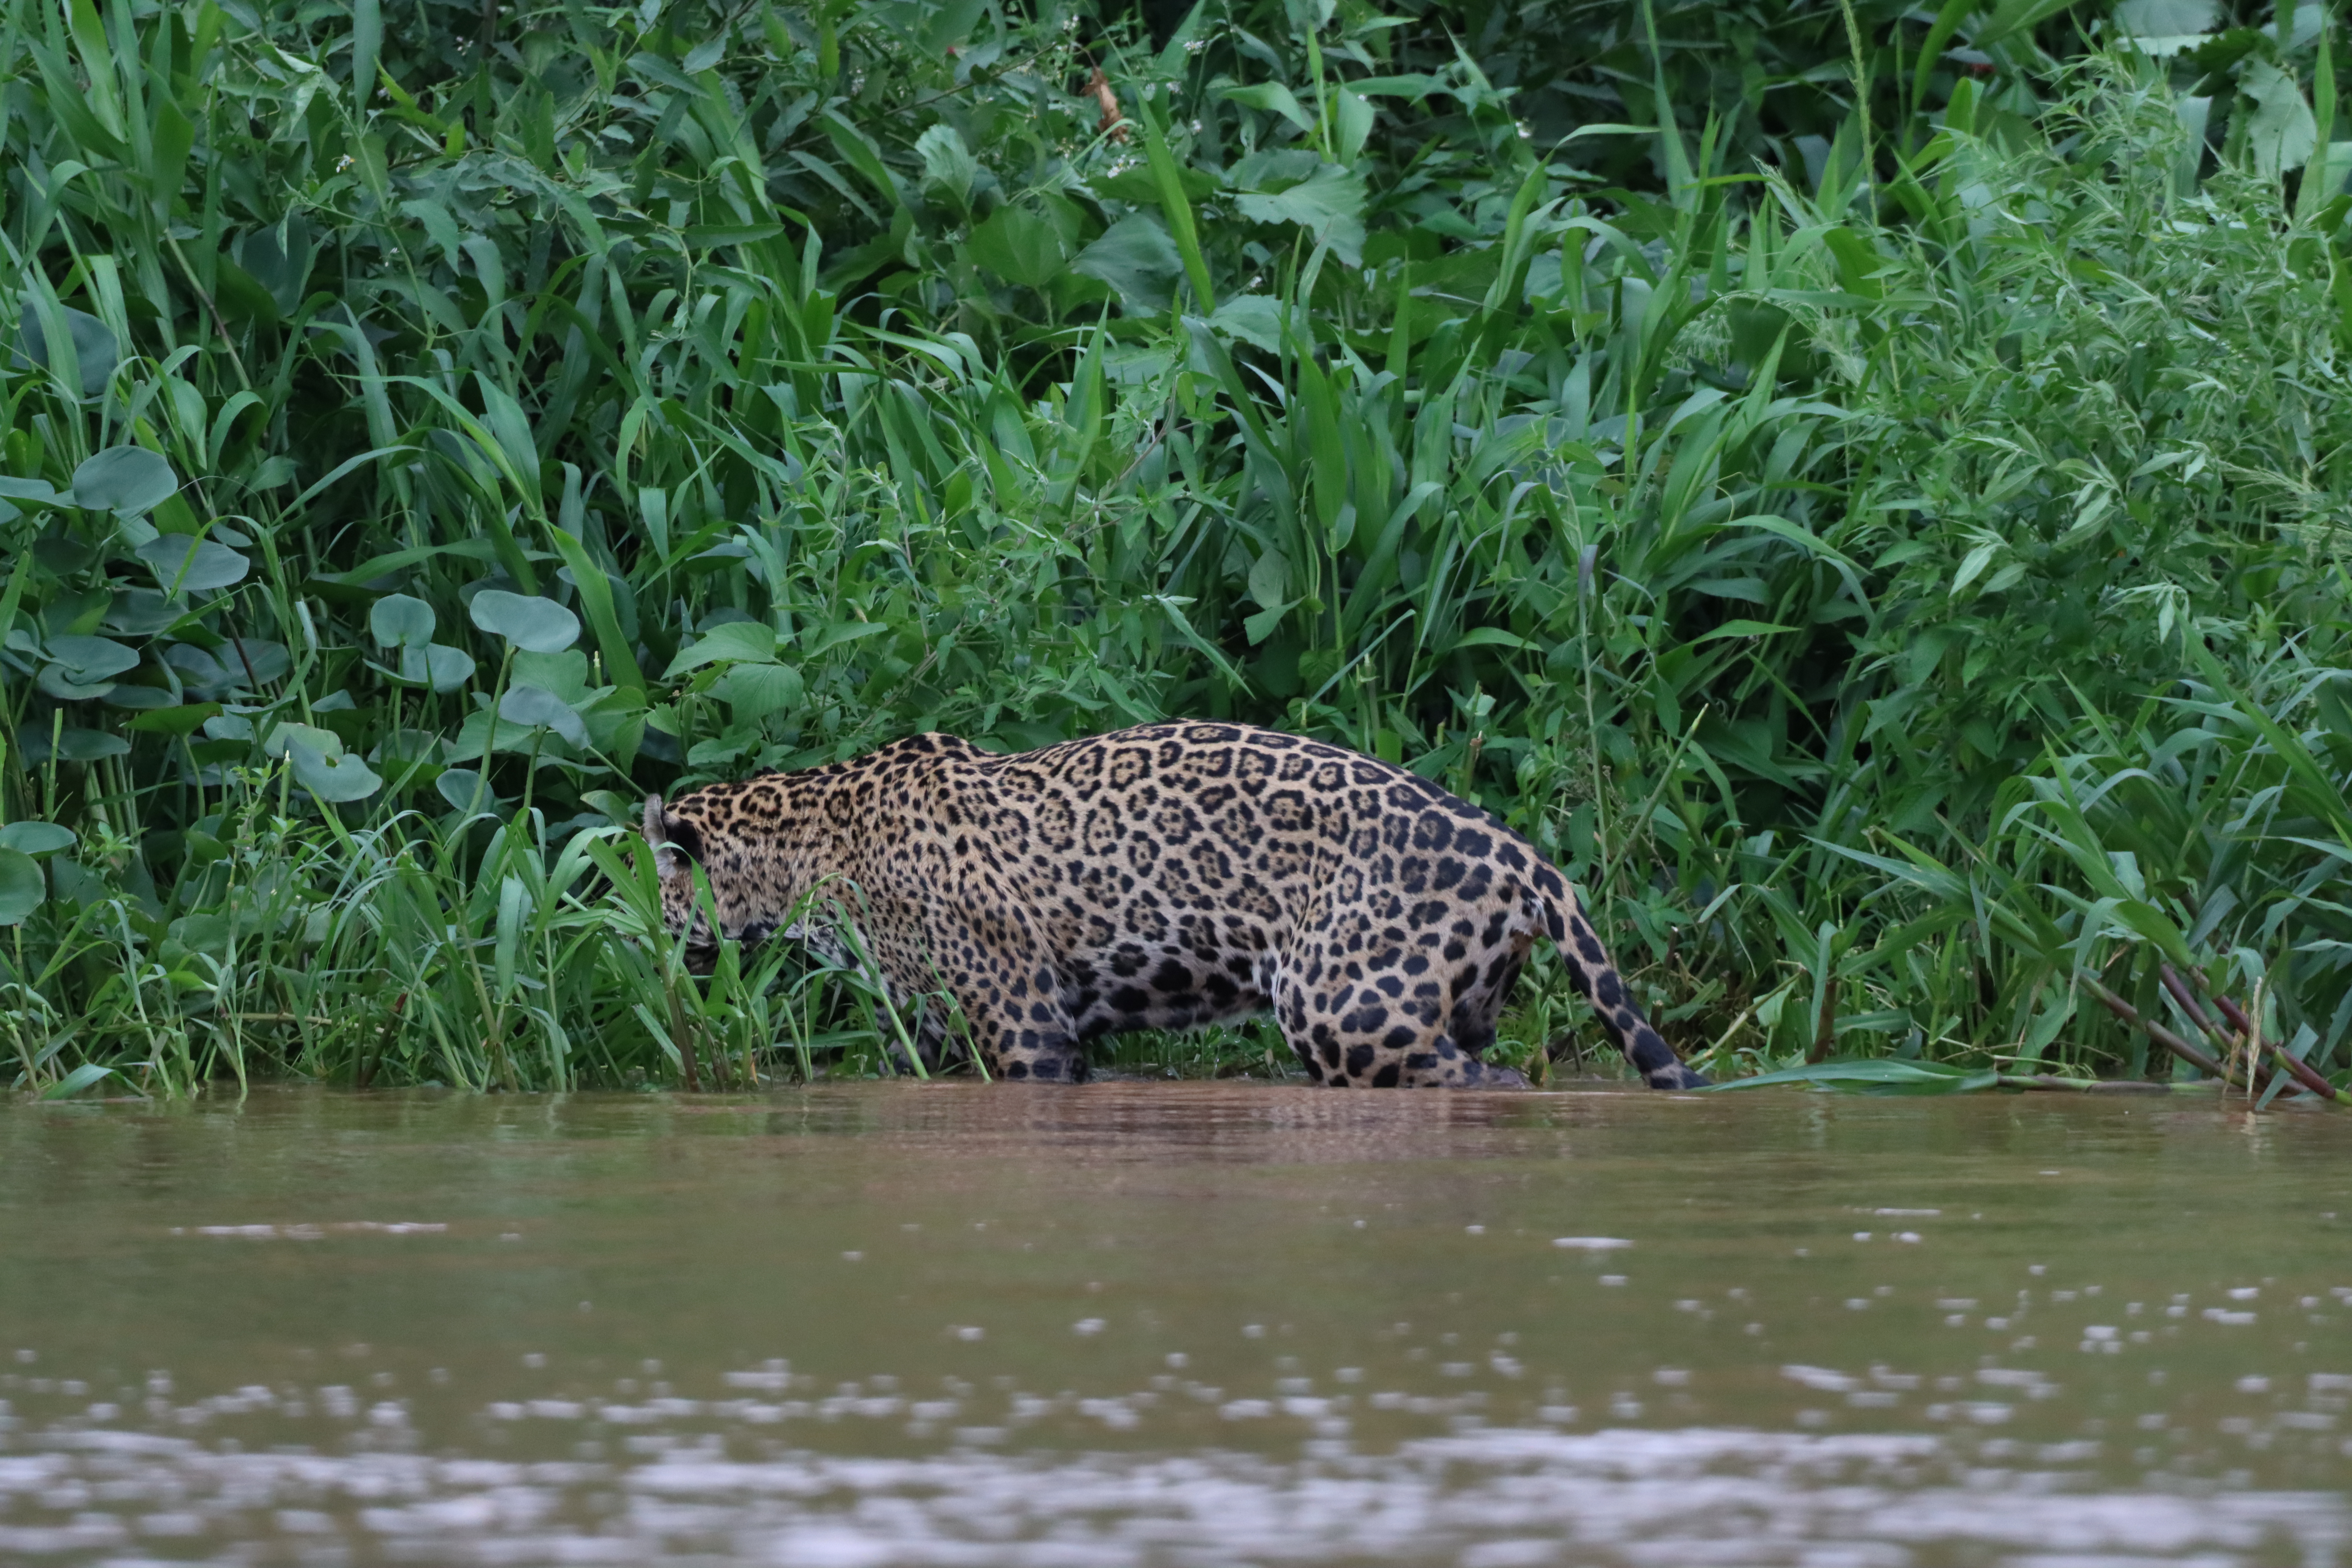
Jaguar: Overa